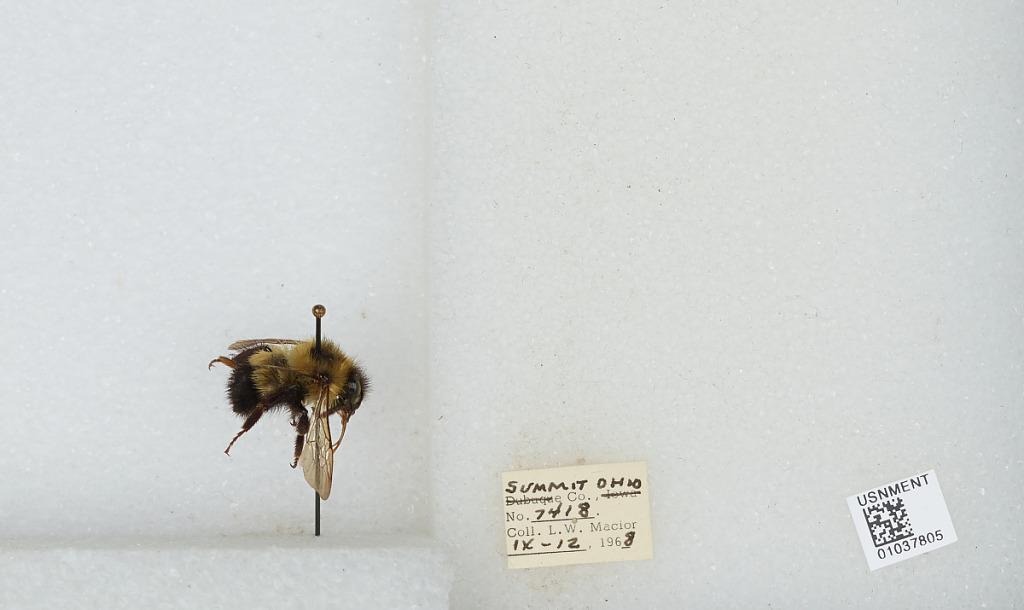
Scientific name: Bombus (Pyrobombus) vagans vagans Smith
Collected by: L. Macior
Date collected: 1968-9-12
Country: United States
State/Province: Ohio
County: Summit
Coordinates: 41.0917, -81.5594